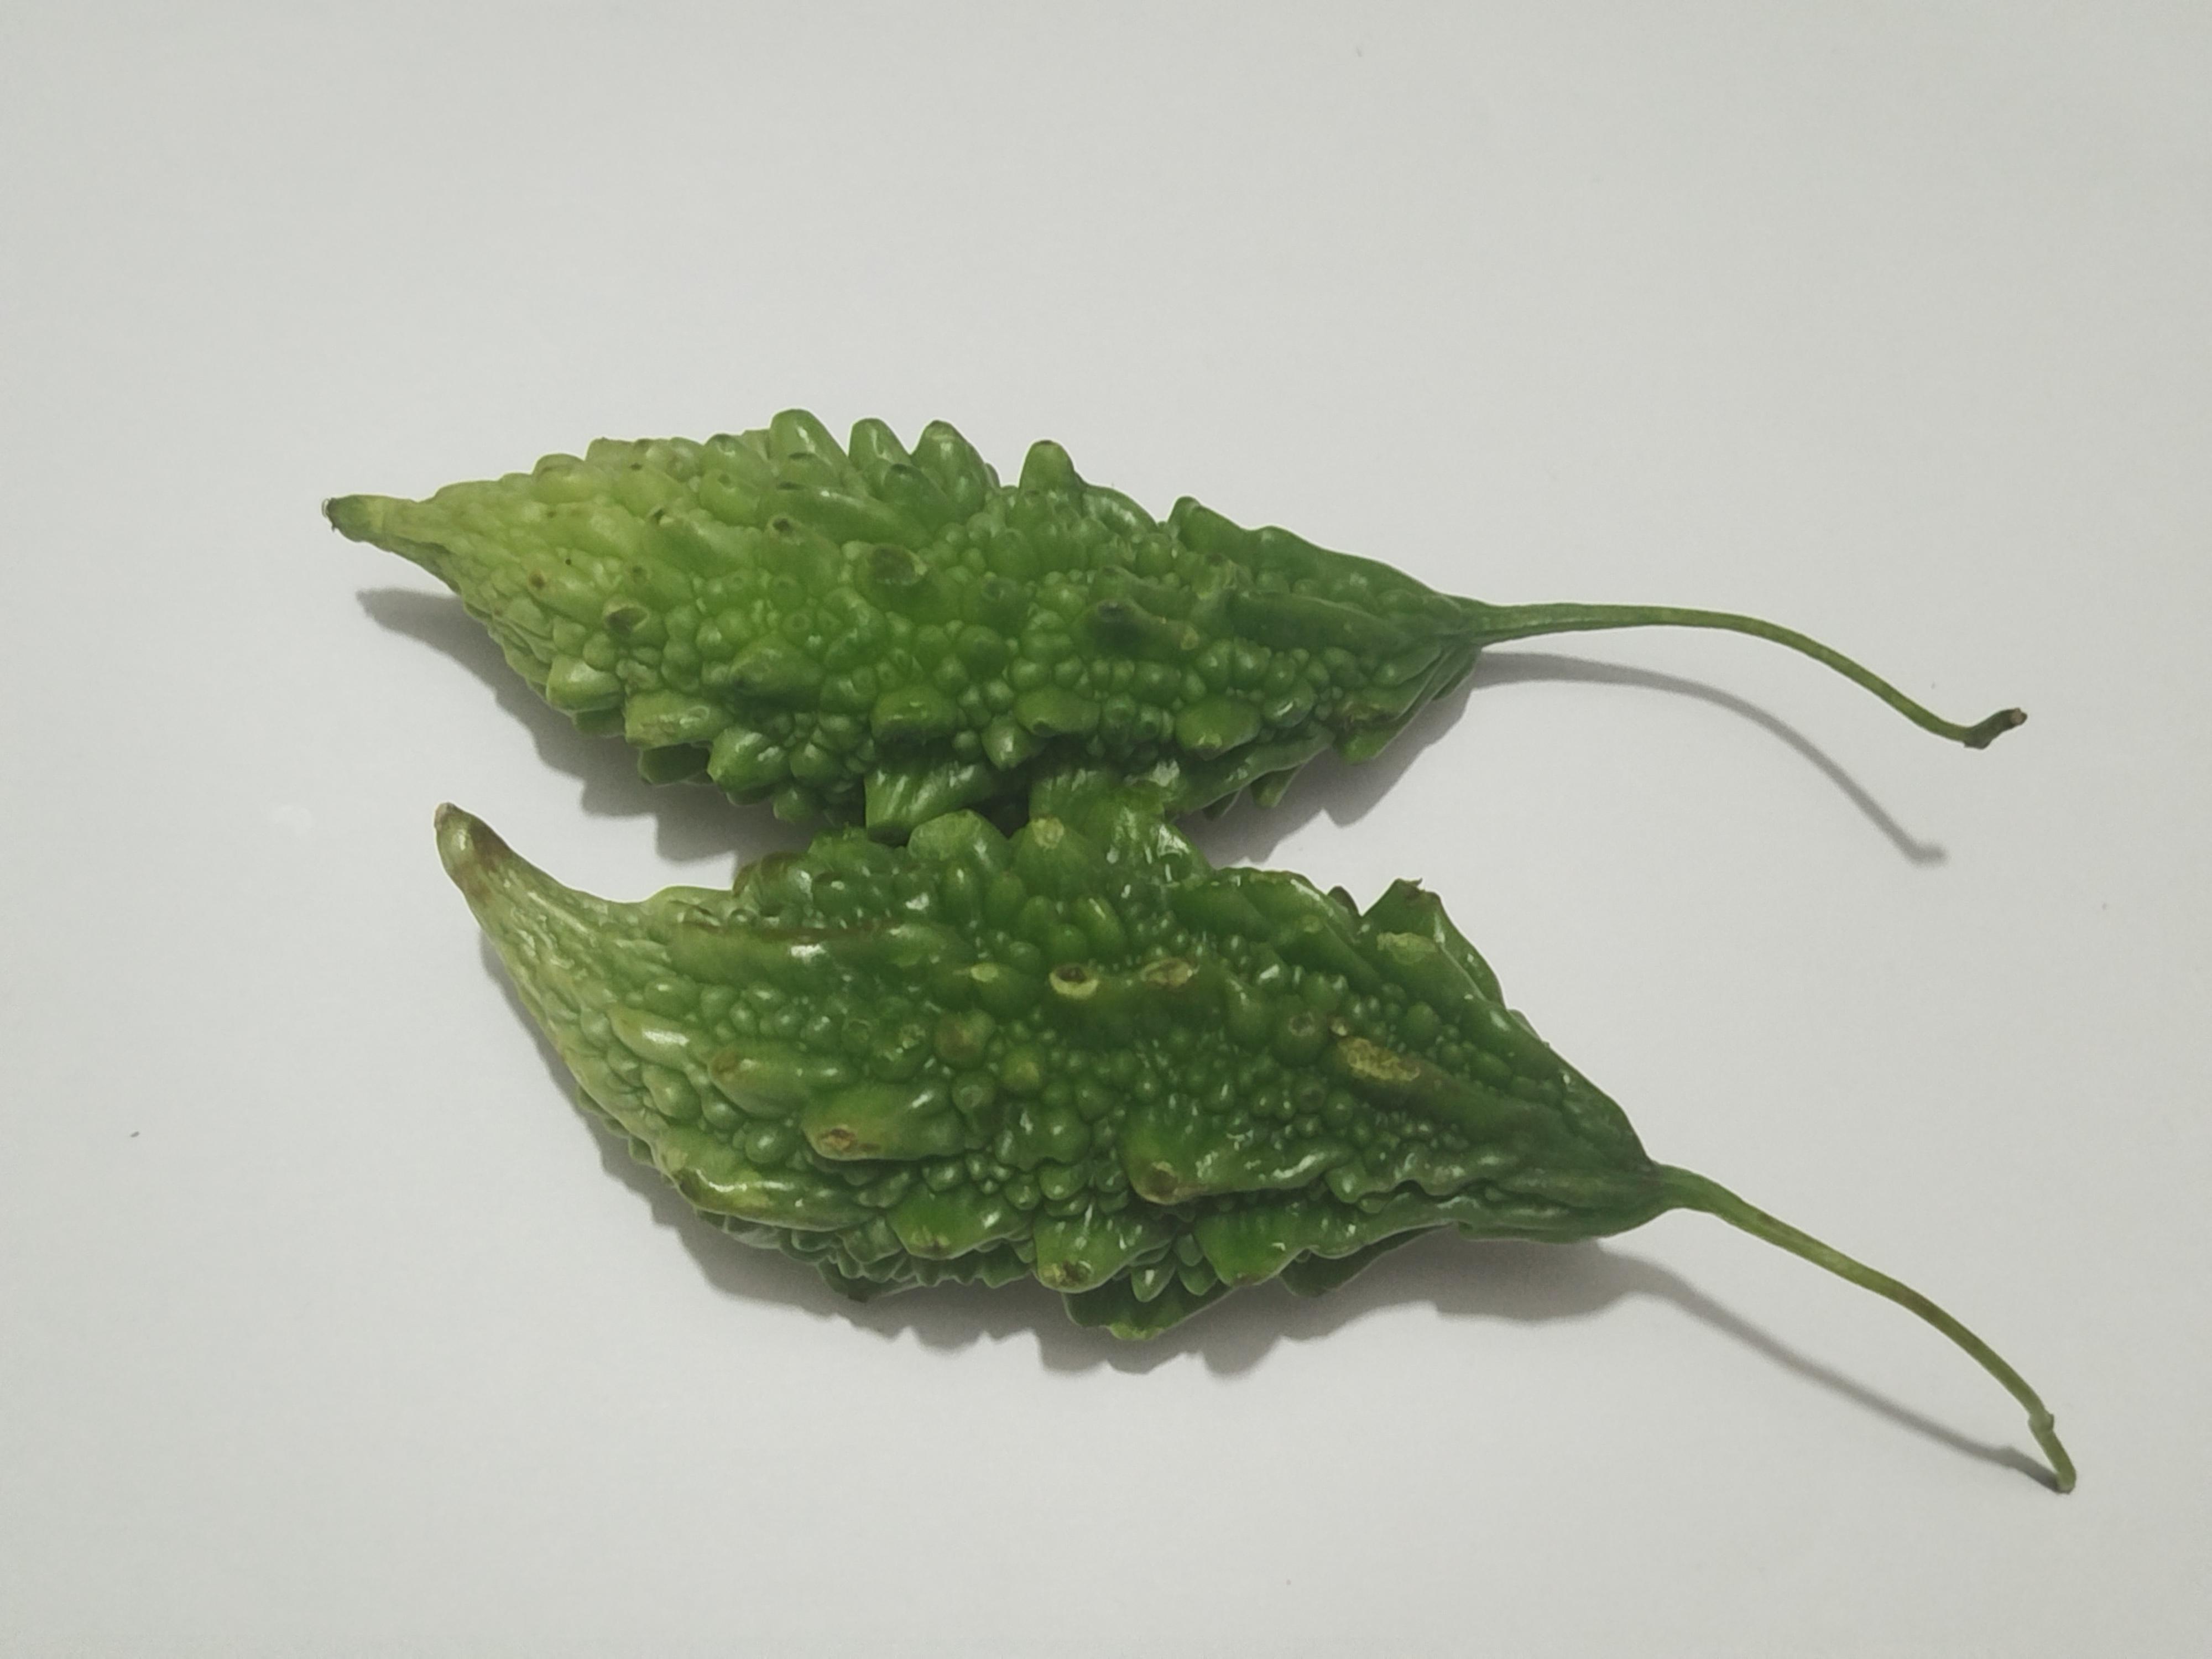
Label: Bitter melon